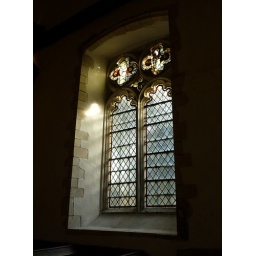
Medieval window and glass in the church of St Mary, Fordwich, Kent